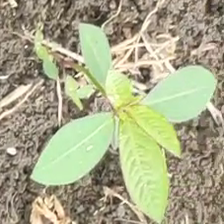
Weed species: Moti_dudhi(Euphorbia_geneculata_L)